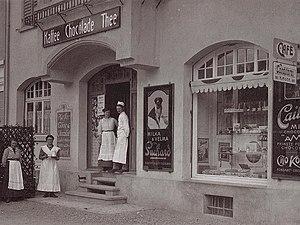
La Zuger Kirschtorte, est un gâteau originaire de Zoug en Suisse et composé de génoise, de meringue aux amandes et de crème au beurre aromatisée au kirsch. Elle est généralement recouverte d’un glaçage rose et de sucre glace.